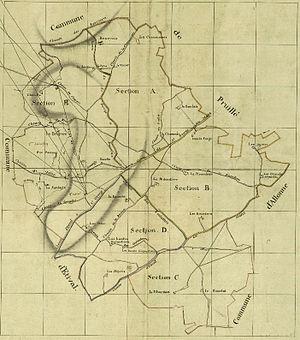
Plan du cadastre 1809 de Saint-Georges-du-Bois dans le département français de la Sarthe
Saint-Georges-du-Bois est une commune française située dans le département de la Sarthe en région Pays de la Loire.